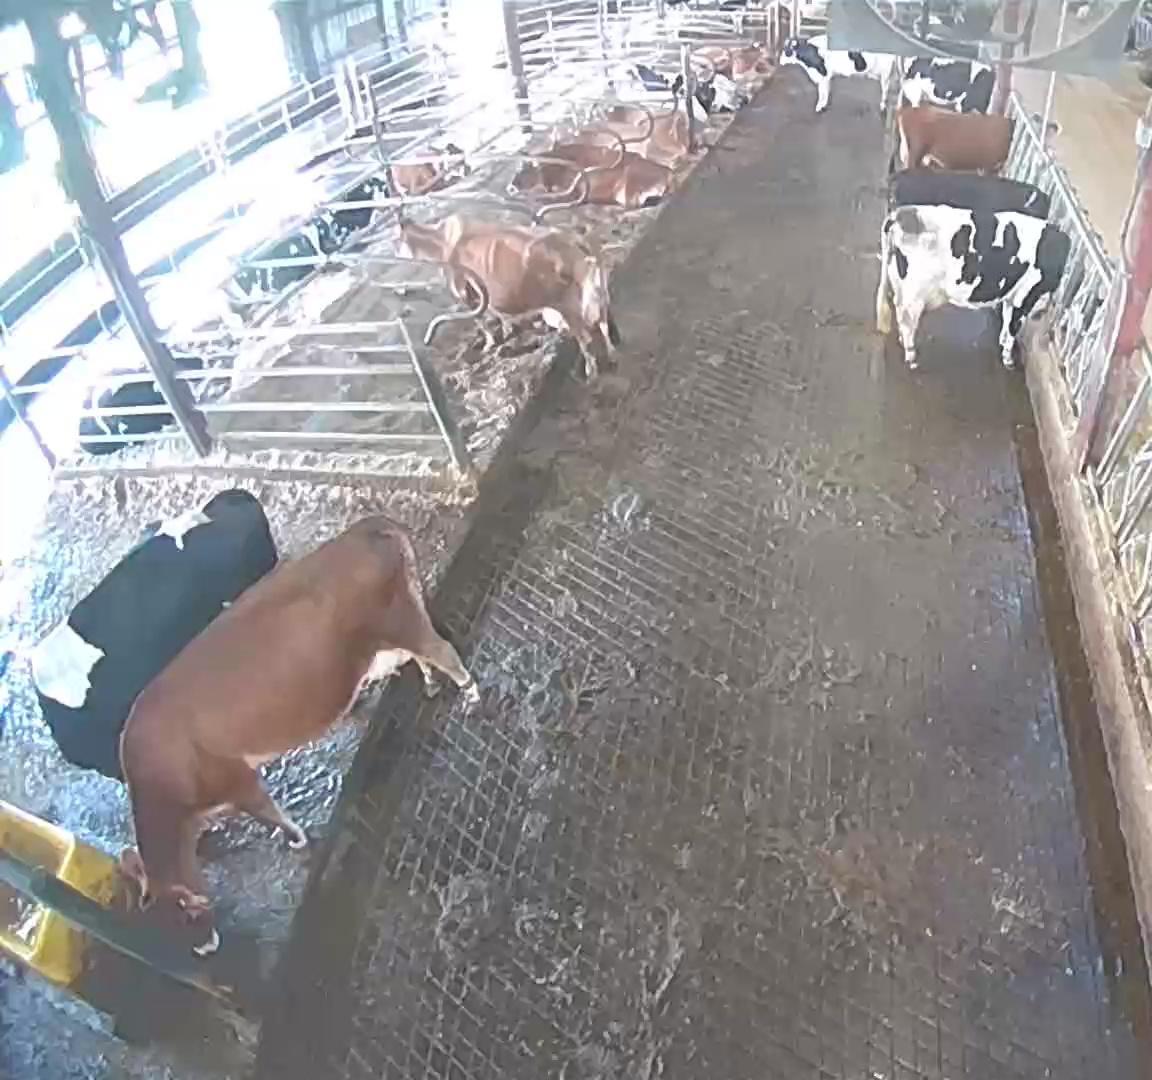
Number of cows: 16